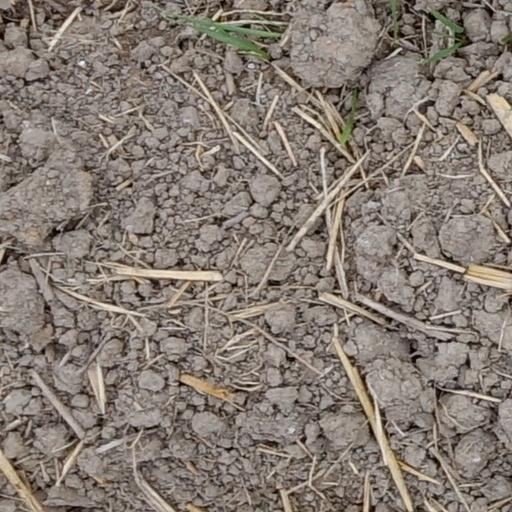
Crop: wheat